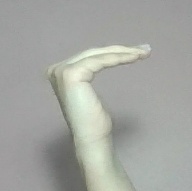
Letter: haa